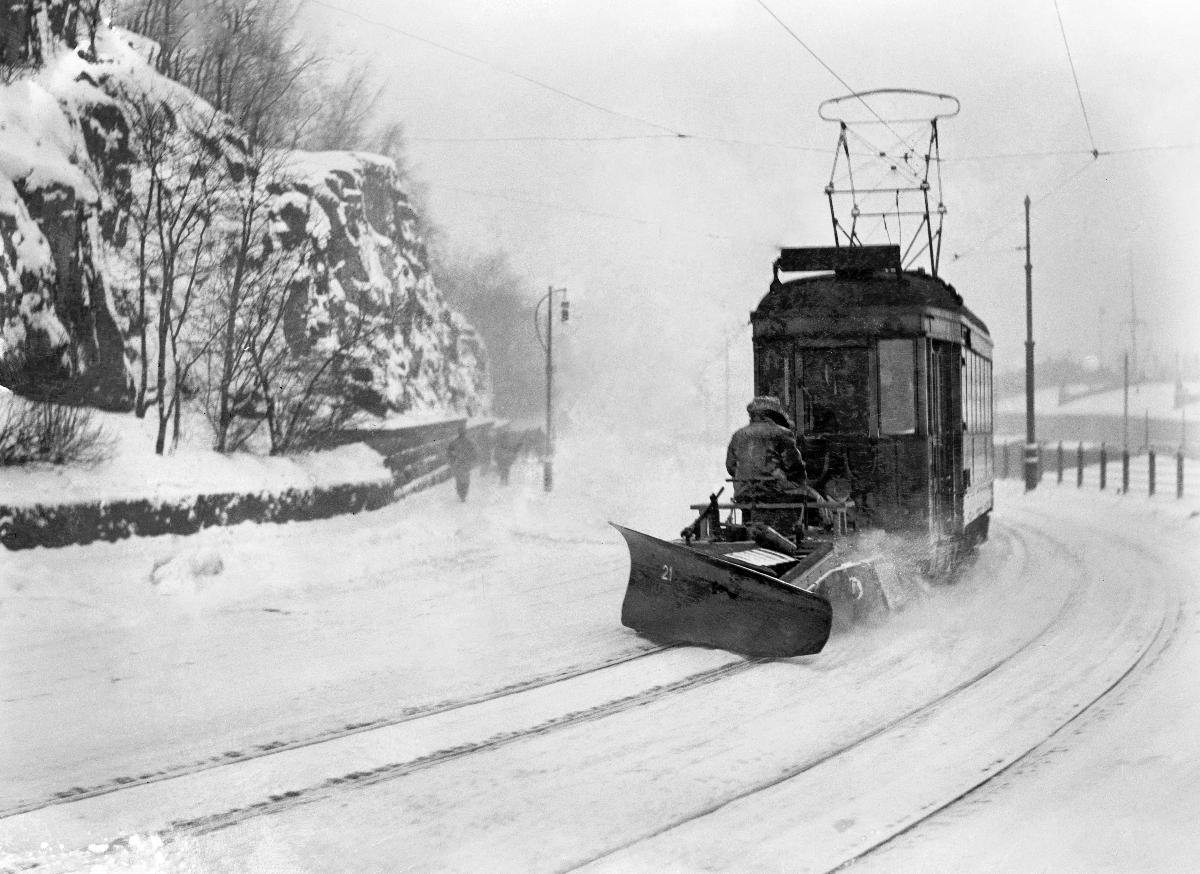
Raitiovaunu Laivasillankadulla
Spårvagn på Skeppsbrogatan; Tram on Laivasillankatu street
sisällön kuvaus: Raitiovaunu Laivasillankadulla Helsingissä 1930. content description: A tram on Laivasillankatu in Helsinki 1930. innehållsbeskrivning: Spårvagn på Skeppsbrogatan i Helsingfors 1930.
Kuvaaja: Sundström, Hugo, kuvaaja
Vuosi: 1930
Paikka: Suomi, Uusimaa, Helsinki
Aiheet: katujen talvikunnossapito; talvi; kadut; lumiaurat; liikenne; lumi; auraus; raitiovaunut; HBL; winter maintenance of streets; winter; streets; snowploughs; traffic; snow; snowplows; plowing; winter maintenance; trams; vinterunderhåll av gator; vinter; gator; snöplogar; trafik; snö; vägtrafik; vinterunderhåll; plogning; spårvagnar